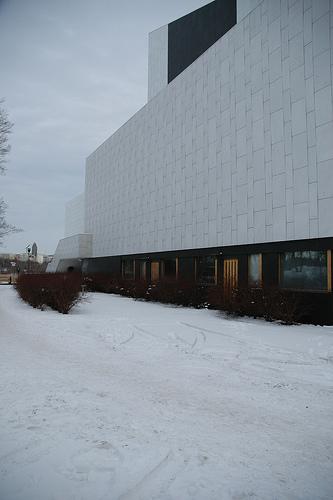
Weather: snow or frosty